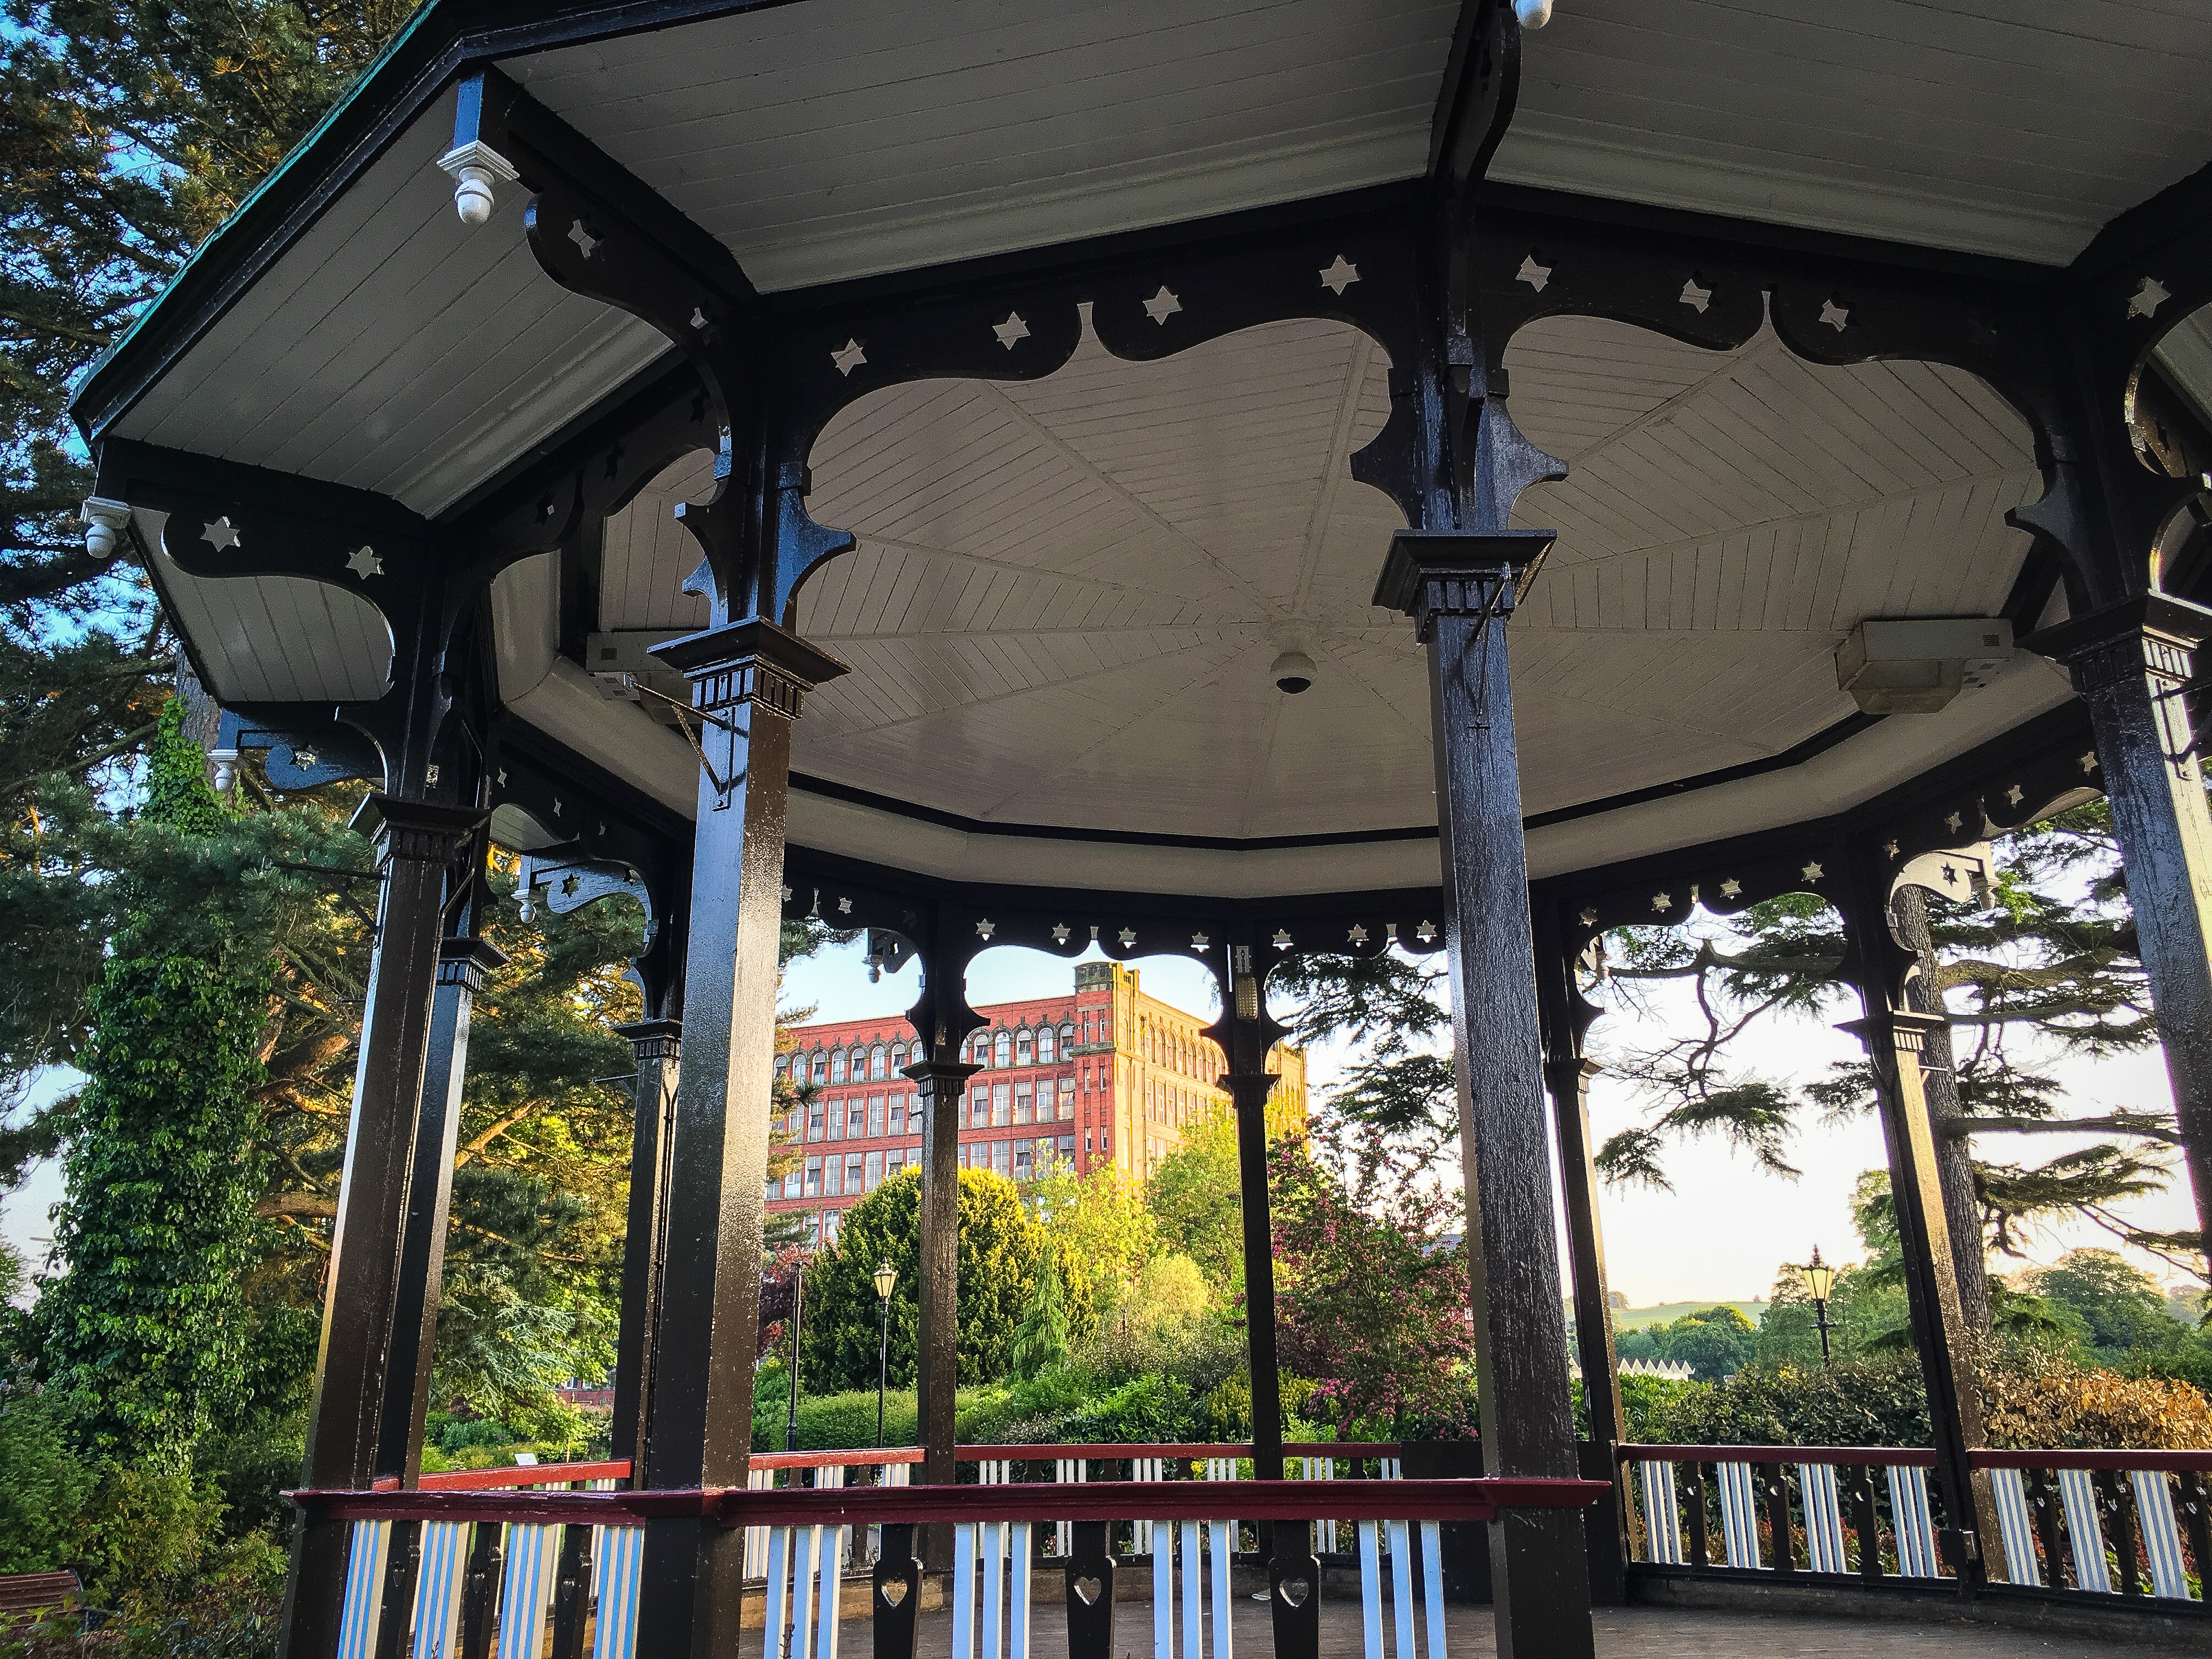
countryside, window, peak, band, scenic, park, tourism, trees, england, bandstand, district, stand, mill, shrine, gardens, derbyshire, peak district, belper, river gardens, band stand, cotton mill, shinto shrine, outdoor structure